High Elms Country Park

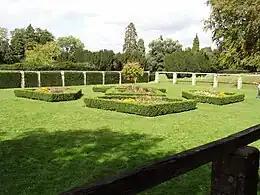
Formal flower beds

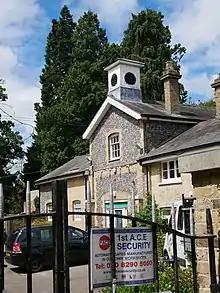
The former stable block

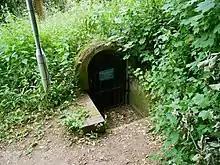
The Grade II-listed ice well

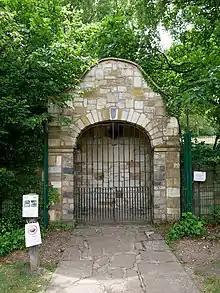
The Grade II-listed garden shelter, created in 1913

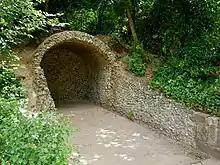
The Grade II-listed grotto

High Elms Country Park is an extensive public park on the North Downs in Farnborough in the London Borough of Bromley. It is a Local Nature Reserve, and together with the neighbouring Downe Bank, a Site of Special Scientific Interest. The park surrounds High Elms Golf Course, and has extensive woodland, chiefly oak and beech, chalk meadows and formal gardens. It also has a cafe, a visitor centre, nature and history trails and car parks.